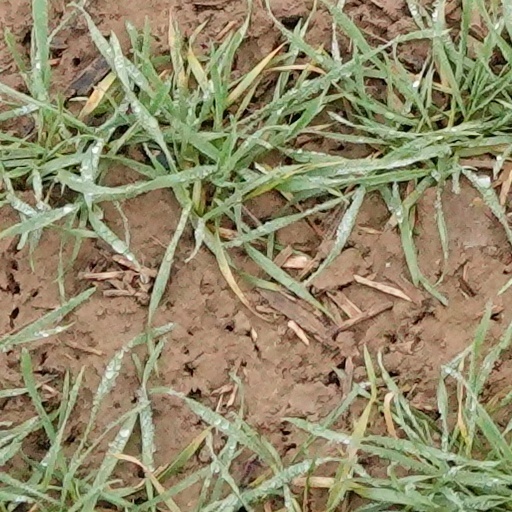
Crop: wheat